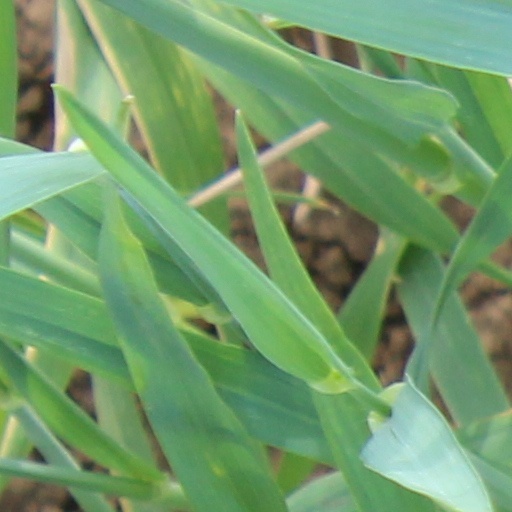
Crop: wheat